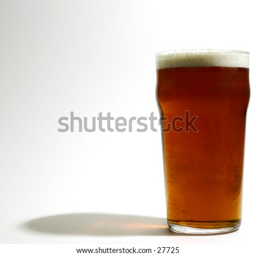
just a pint of beer .